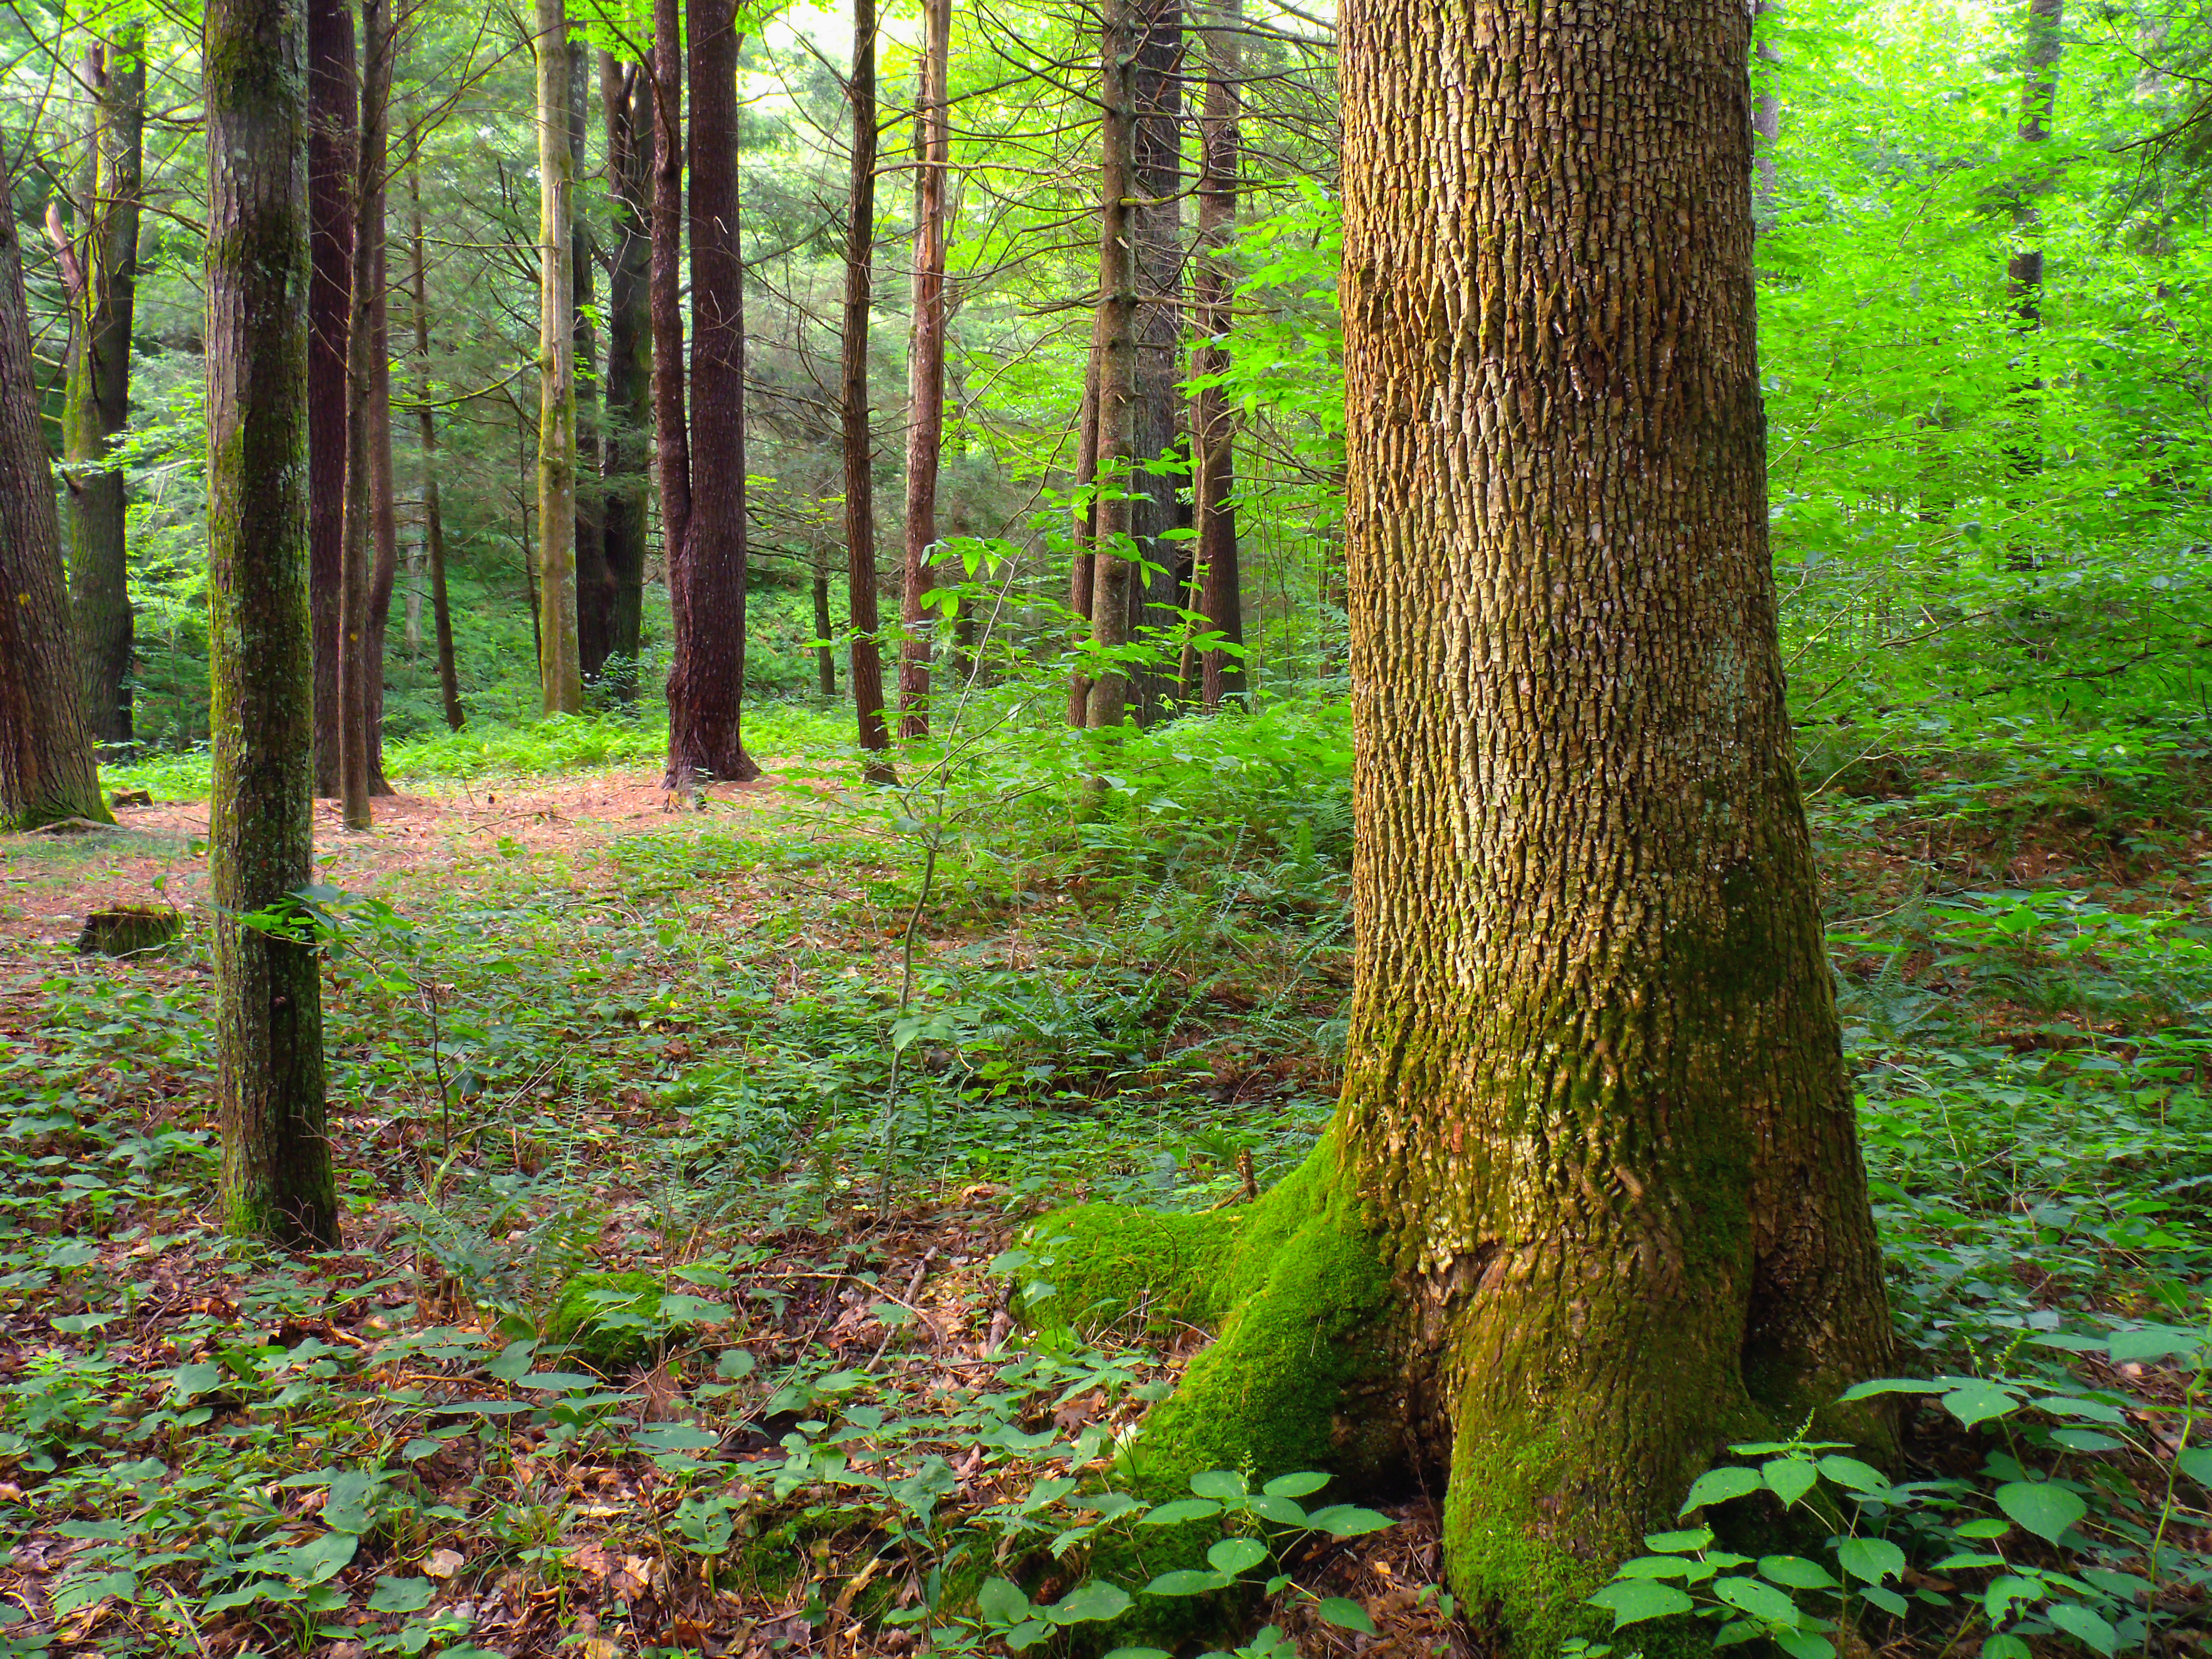
tree, nature, forest, wilderness, plant, trail, sunlight, leaf, trunk, summer, green, autumn, trees, creativecommons, spruce, vegetation, rainforest, deciduous, hemlocks, easternhemlocks, tsugacanadensis, understory, undergrowth, whitepines, easternwhitepines, pinusstrobus, pennsylvania, endlessmountains, loyalsockstateforest, sullivancounty, grove, woodland, habitat, ecosystem, biome, old growth forest, natural environment, woody plant, temperate broadleaf and mixed forest, temperate coniferous forest